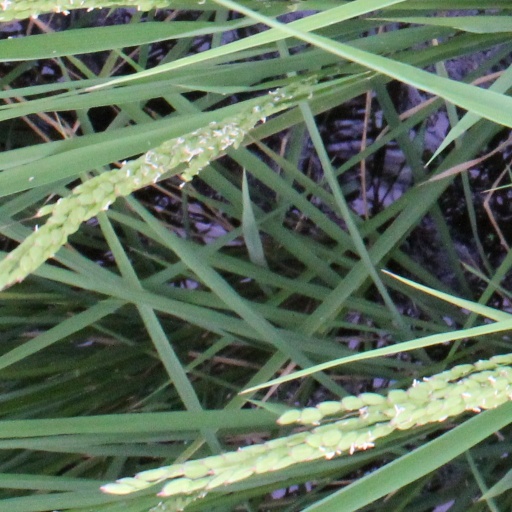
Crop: rice